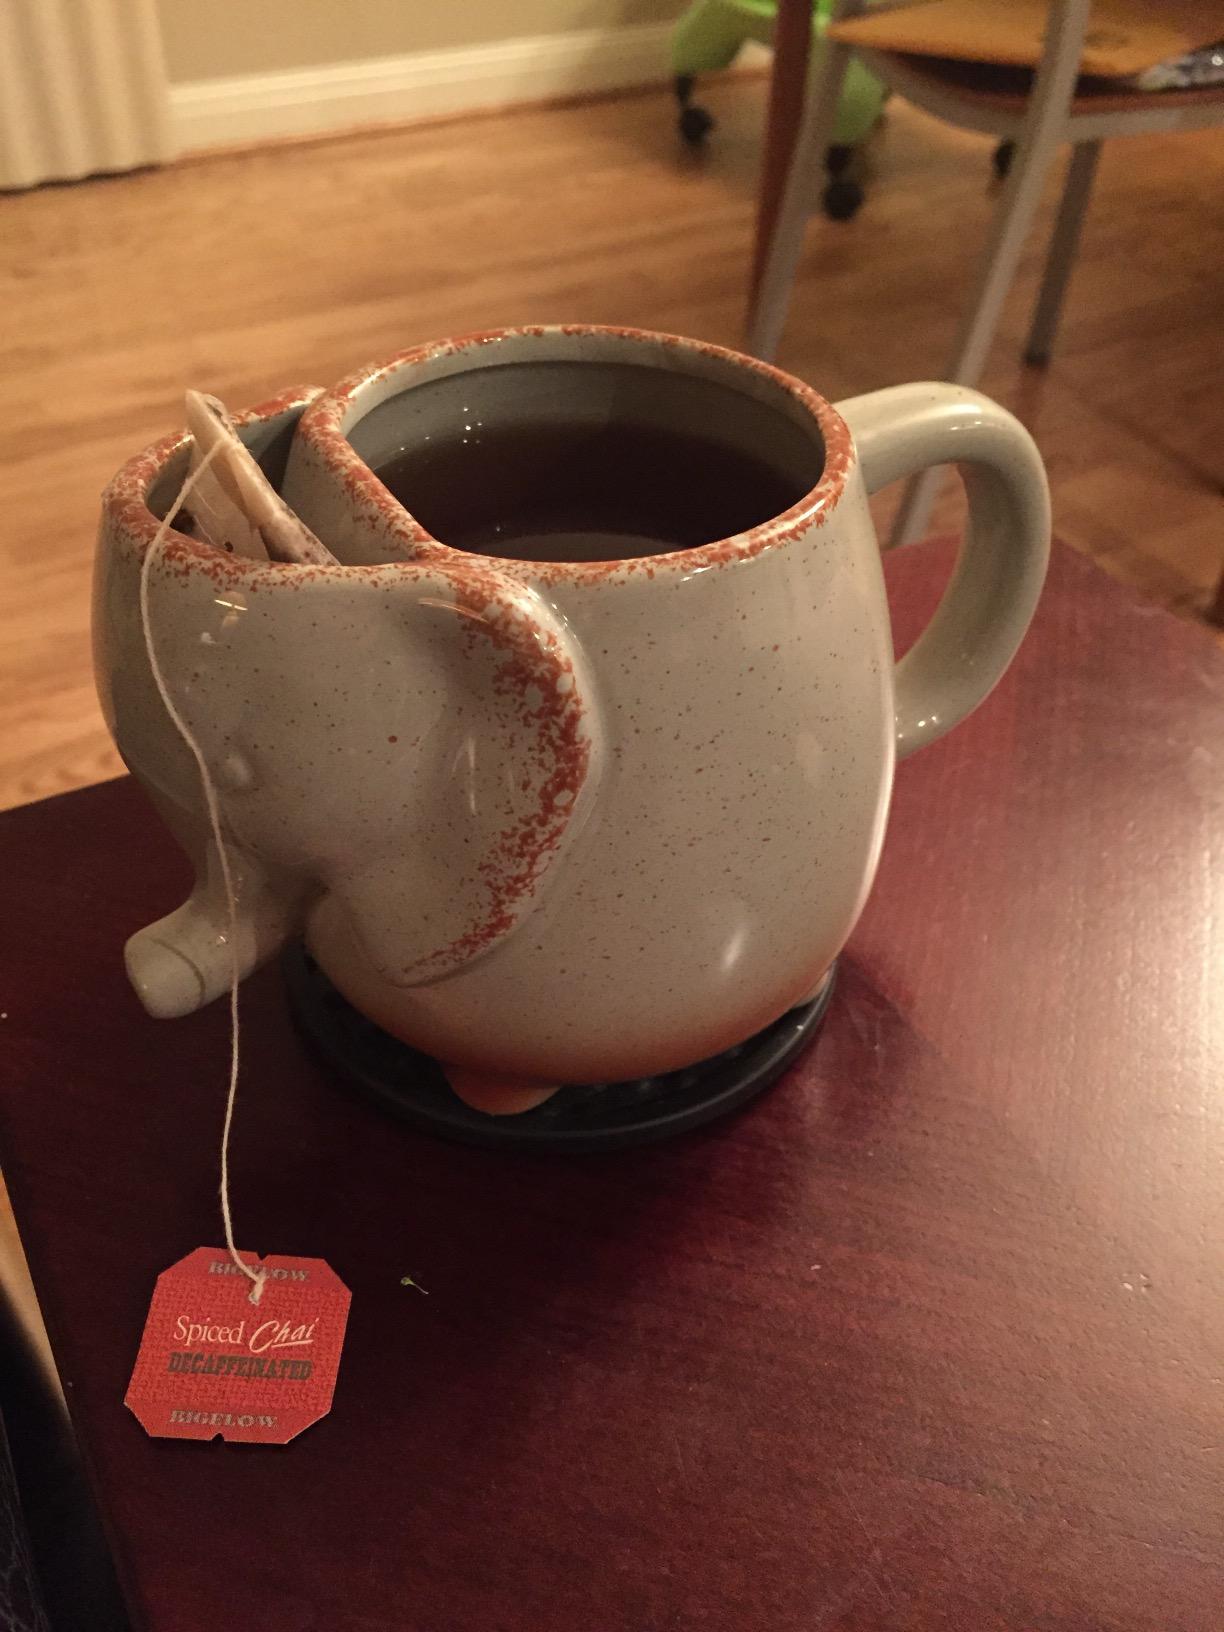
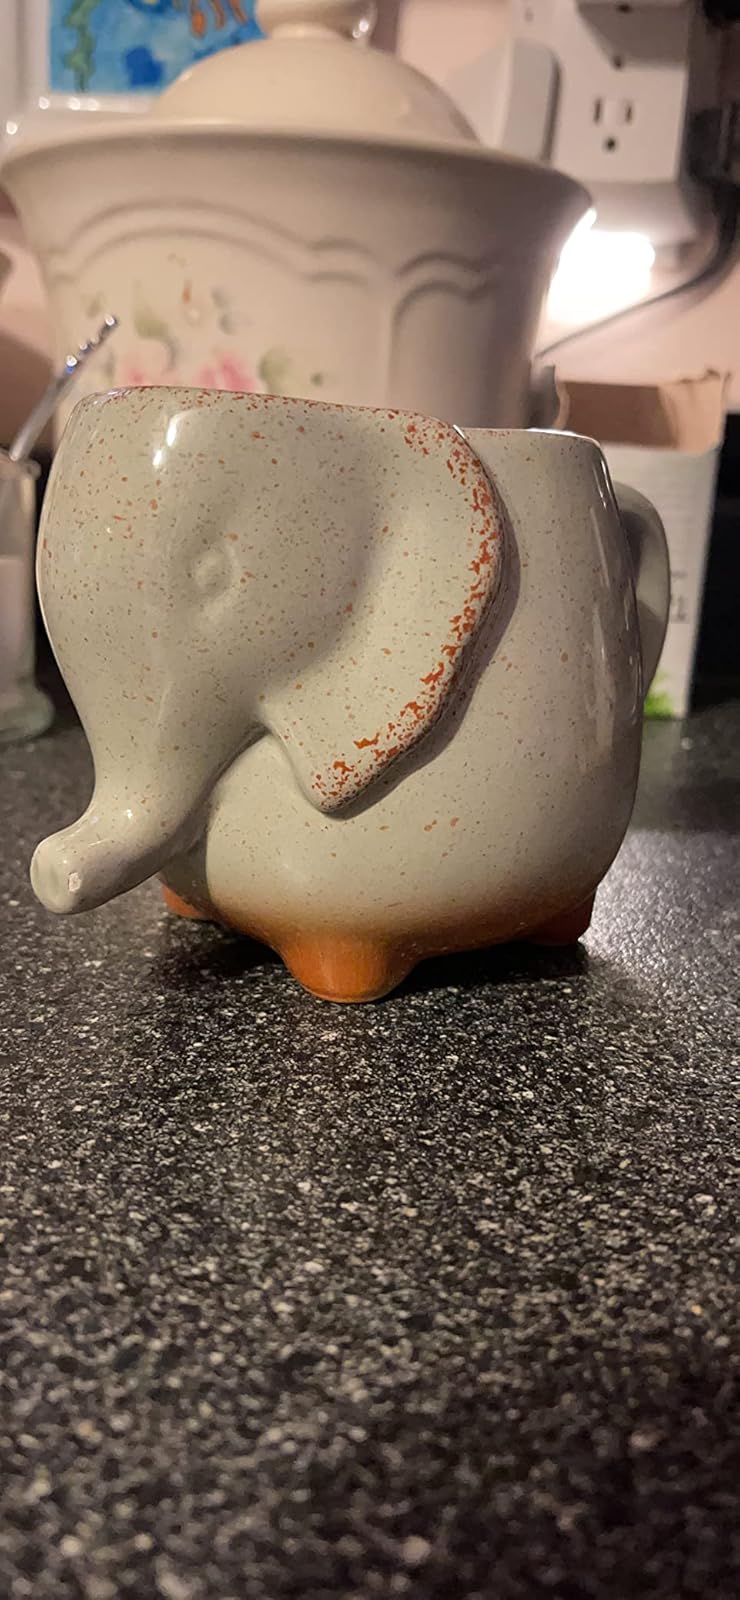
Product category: items_mug
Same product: yes